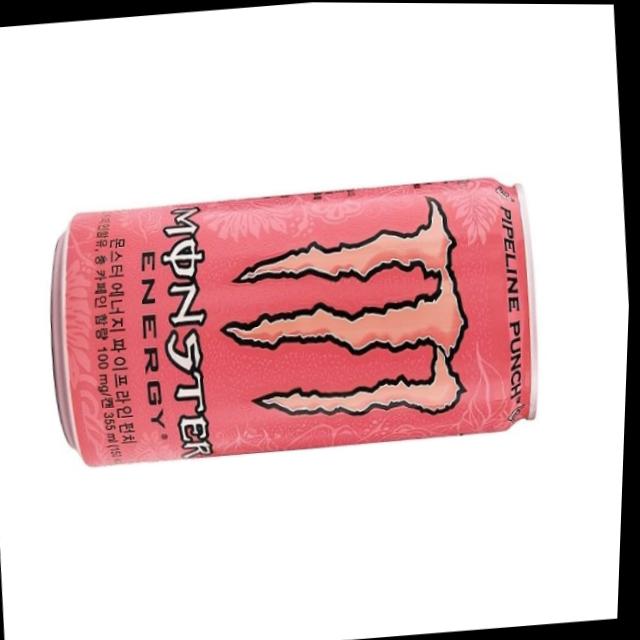
Label: cans